Bohuslav Schnirch

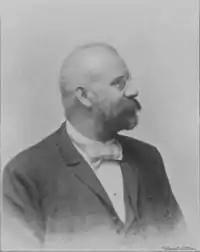
Bohuslav Schnirch; from"Zlatá Praha" (1901)

Bohuslav Bedřich Josef Schnirch (10 August 1845 – 30 September 1901) was a Czech sculptor, designer and preservationist.